Magic Street

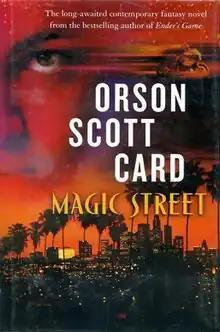
First edition

Magic Street (2005) is an urban fantasy novel by American writer Orson Scott Card. This book follows the magical events in the Baldwin Hills section of contemporary Los Angeles, including the life of protagonist Mack Street, his foster brother Cecil Tucker, a trickster identified variously as Bag Man, Puck, Mr. Christmas, and numerous other members of this upscale community of African-Americans.